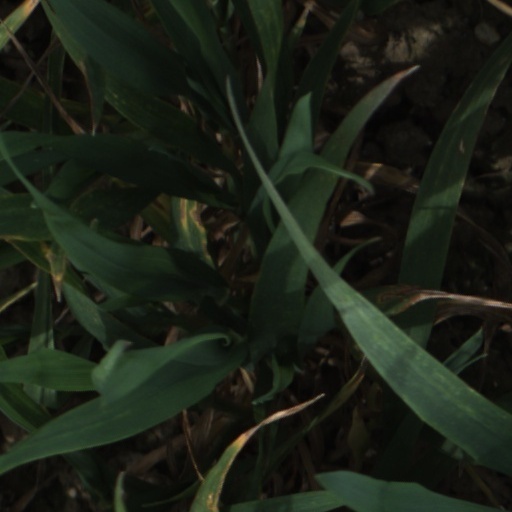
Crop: wheat